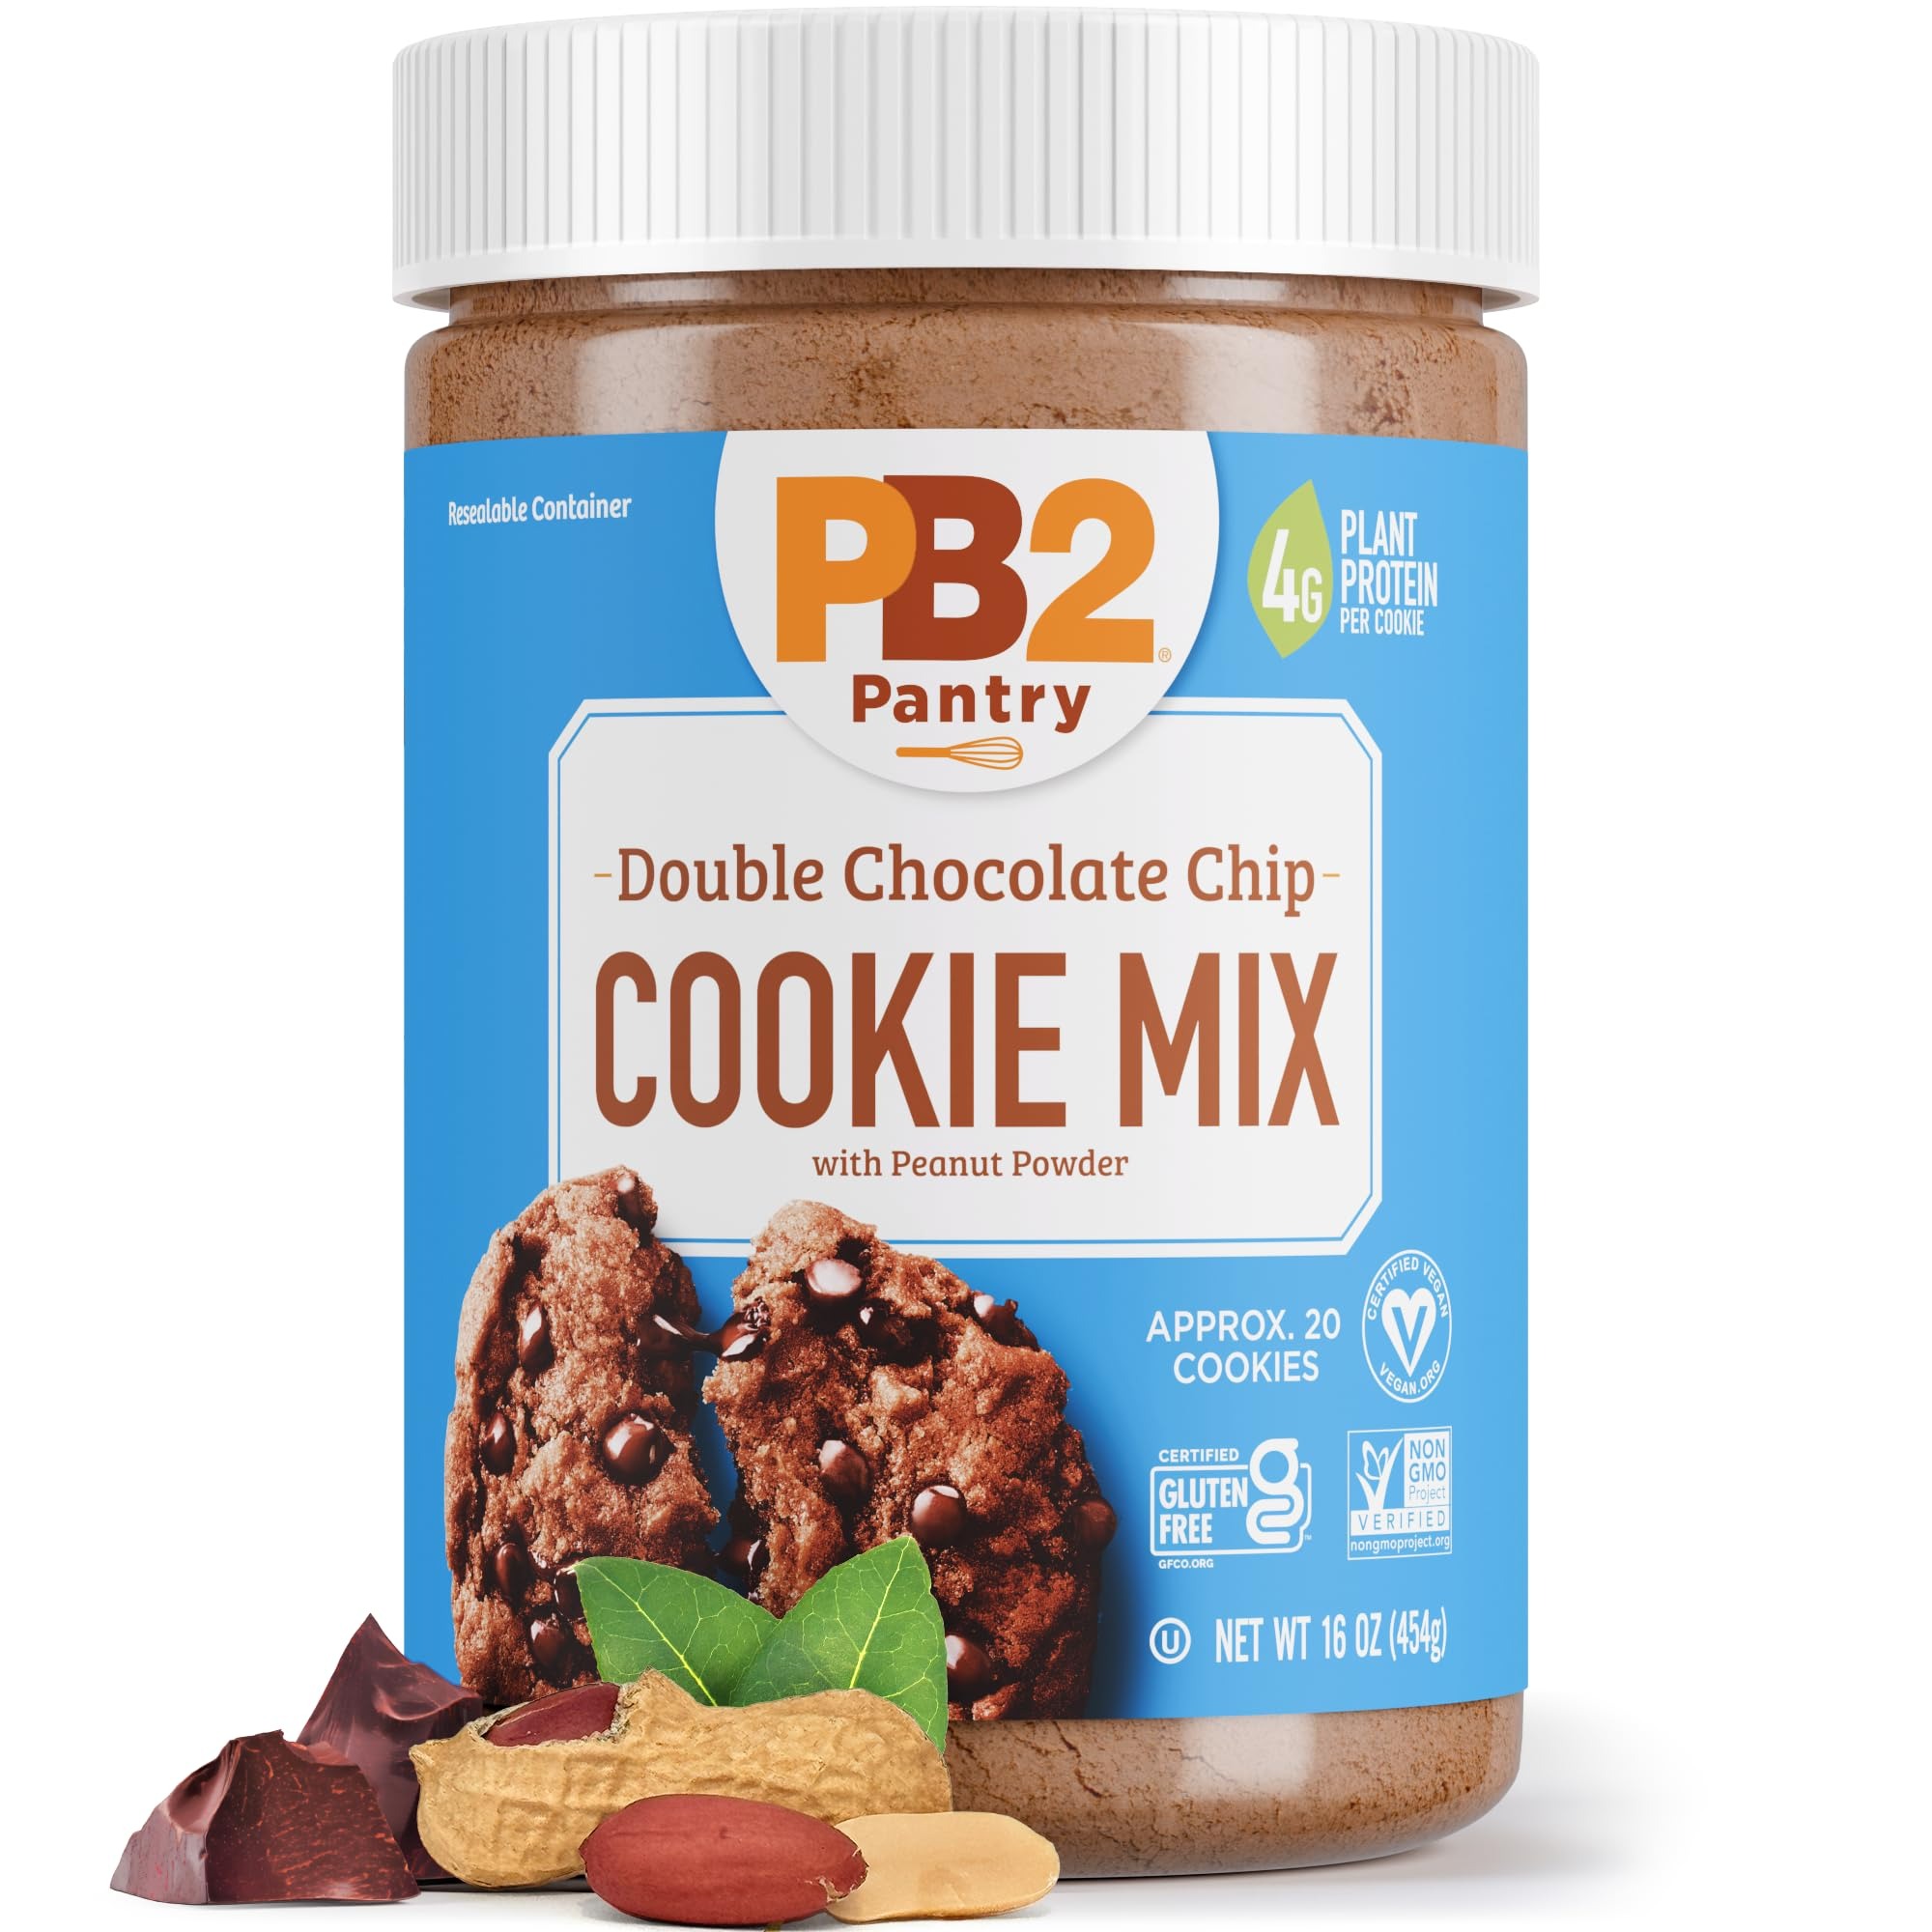
Item Name: PB2 Pantry Double Chocolate Chip Cookie Mix - 16oz Jar | Certified Vegan, Gluten Free, Non-GMO, 4g Plant Protein Per Cookie
Bullet Point 1: Our Double Chocolate Chip Cookies are delicious, easy to make and the perfect alternative to treats with artificial ingredients.
Bullet Point 2: Made with 6 simple and recognizable ingredients – Peanuts, sugar, chocolate chips, sodium bicarbonate, natural flavors, and salt.
Bullet Point 3: 4 grams of plant-based protein and is only 100 calories per cookie.
Bullet Point 4: Resealable jar. If you want a large batch, use the whole jar and if you want a small batch use less!
Bullet Point 5: Sticking to our roots of providing plant-based foods, we have provided a vegan baking option.
Bullet Point 6: All three of our PB2 Pantry products (Cookies, Brownies, and Muffins) are certified Vegan, Gluten Free, and are made with Non-GMO ingredients.
Product Description: When you combine the magic of our powdered peanut butter with plant-based baking mixes, it’s a healthier way to indulge. Our Double Chocolate Chip Cookies are delicious, easy to make and the perfect alternative to treats with artificial ingredients.
Value: 16.0
Unit: Ounce

Price: 11.99